Enchilada

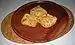
Three enchiladas from Cartago, Costa Rica

In Honduras, enchiladas look and taste very different from those in Mexico; they are not corn tortillas rolled around a filling, but instead are flat, fried, corn tortillas topped with ground beef, salad toppings (usually consisting of cabbage and tomato slices), a tomato sauce (often ketchup blended with butter and other spices such as cumin), and crumbled or shredded cheese. They look and taste much like what many people call a tostada.